United Nations Security Council Resolution 1316

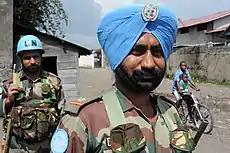
MONUC peacekeepers

United Nations Security Council resolution 1316, adopted unanimously on 23 August 2000, after recalling resolutions 1273 (1999), 1291 (2000) and 1304 (2000) on situation in the Democratic Republic of the Congo, the Council extended the mandate of the United Nations Mission in the Democratic Republic of Congo (MONUC) until 15 October 2000.